Lilium pardalinum

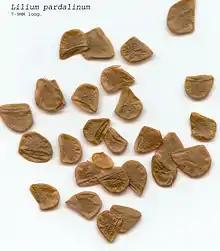
"Lilium pardalinum" seeds

Lilium pardalinum, also known as the leopard lily or panther lily, is a flowering bulbous perennial plant in the lily family, native to Oregon, California, and Baja California. It usually grows in damp areas. Its range includes California chaparral and woodlands habitats and the Sierra Nevada.